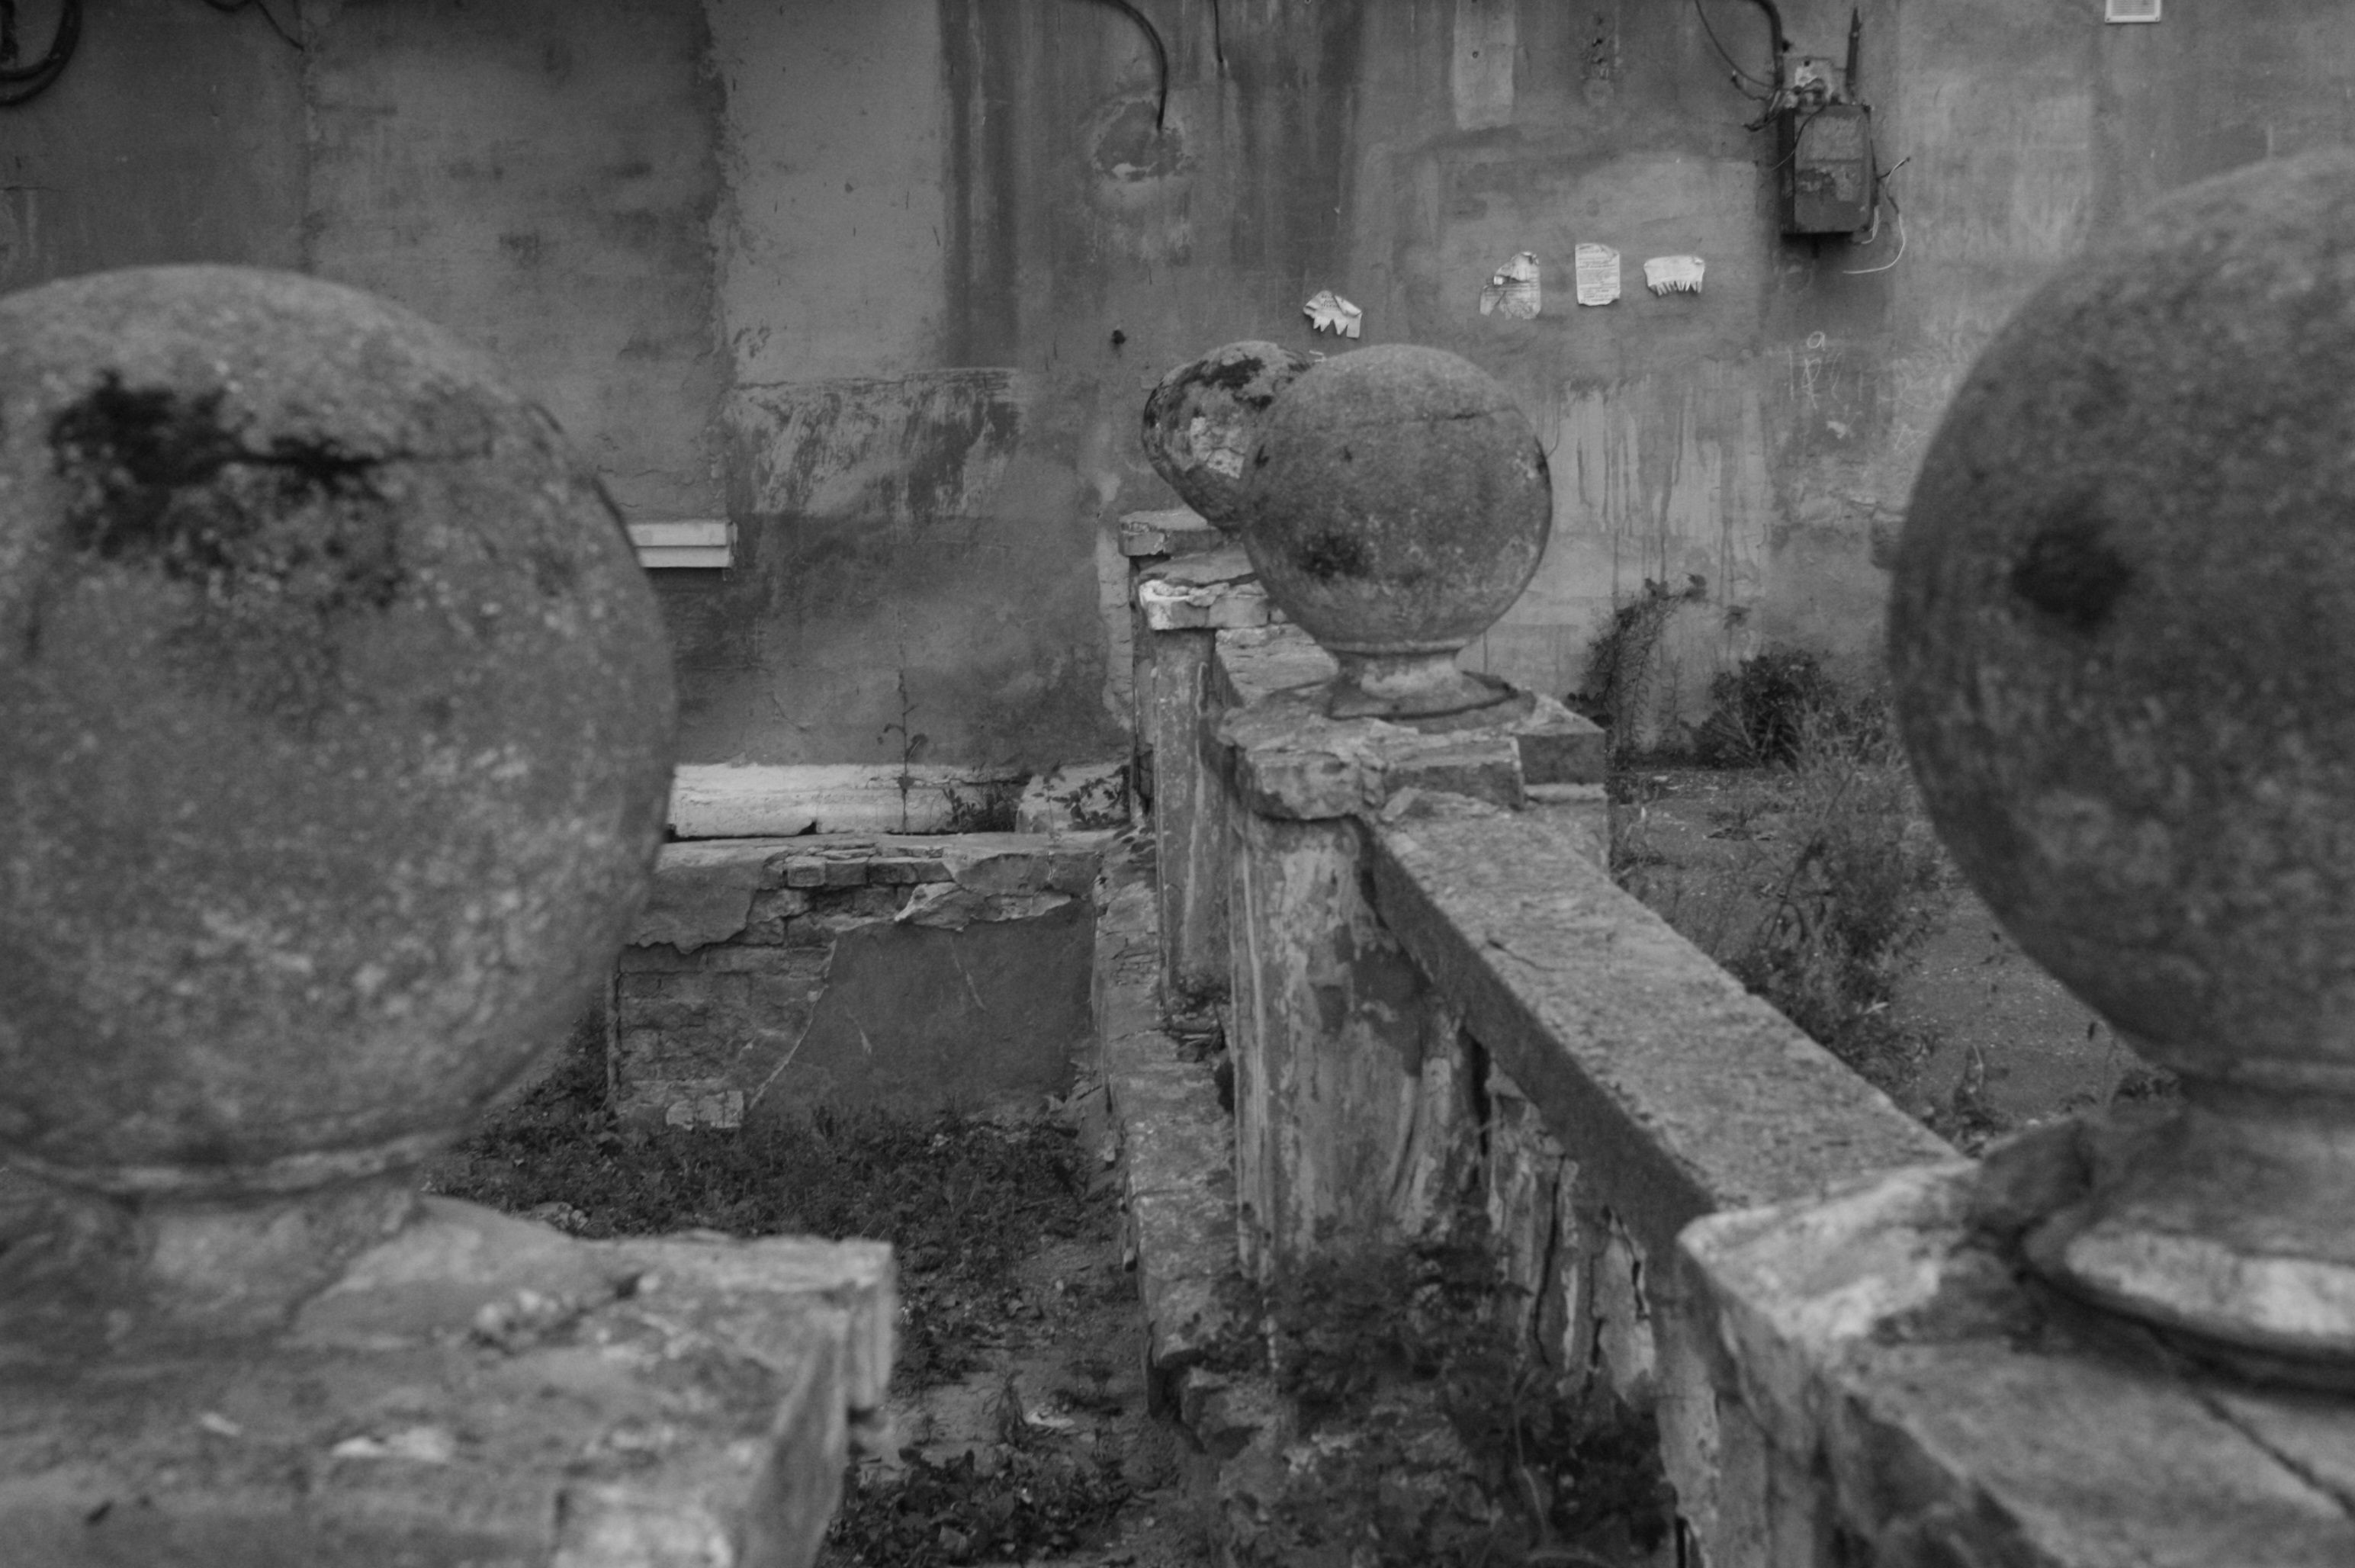
black and white, old, crack, monochrome, ruins, history, the ruins of the, air raid shelter, monochrome photography, ancient history, ruined architecture